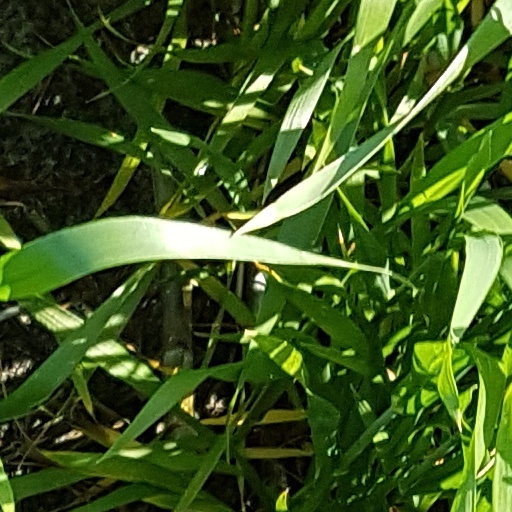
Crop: wheat